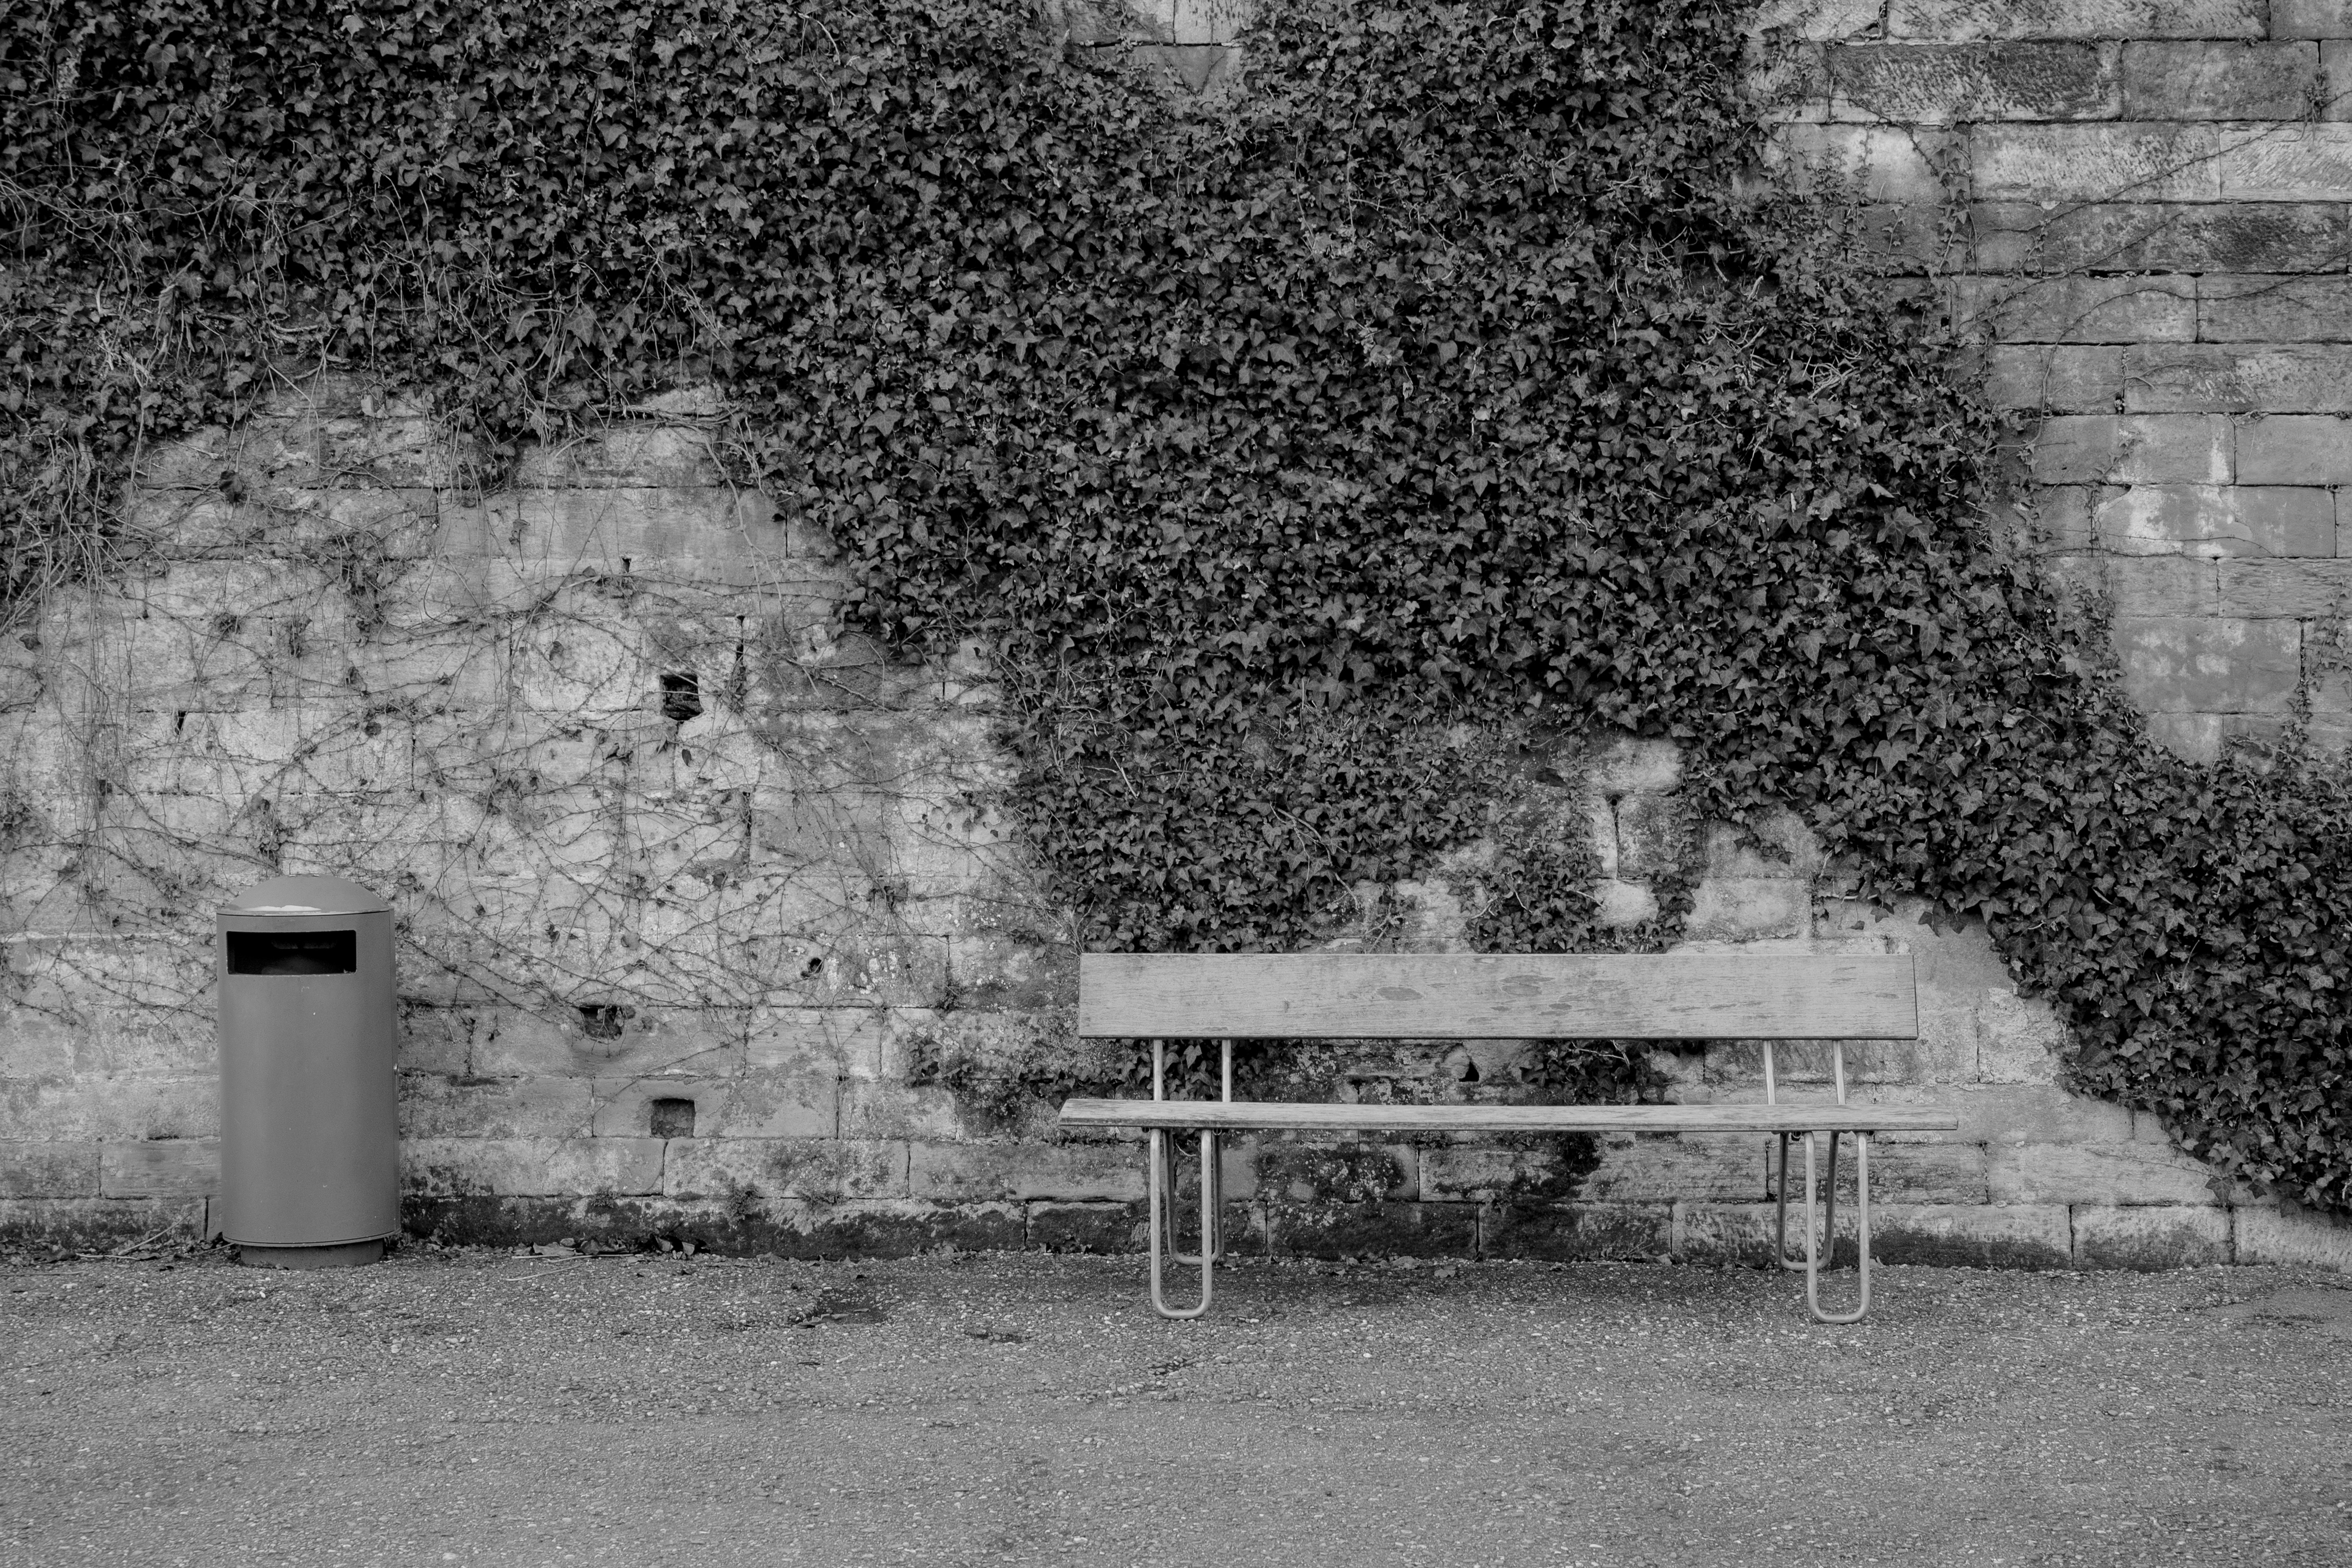
tree, black and white, white, house, wall, park, nostalgia, black, monochrome, still life, bank, photograph, history, garbage, benches, rural area, garbage can, urban area, monochrome photography, parbank